Humber Gardens

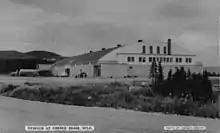
The Humber Gardens in 1955

A new arena for Corner Brook was discussed as early 1944 but the real planning started soon after the opening of the new Grand Falls Stadium and with the planned Memorial Stadium in St. John's. A number of fundraisers were organized by the Humber Gardens Committee and the people of Corner Brook including selling shares in the new rink to the public. The committee lobbied the provincial government for assistance and as a result were given a $100,000 interest-free loan in the fall of 1954. The cornerstone was paid on December 12, 1954, by H. Montgomery Lewin, then general manager of Bowater's operations in Corner Brook and was completed at the end of March 1955. When complete, the new arena could hold over 3,000 spectators.